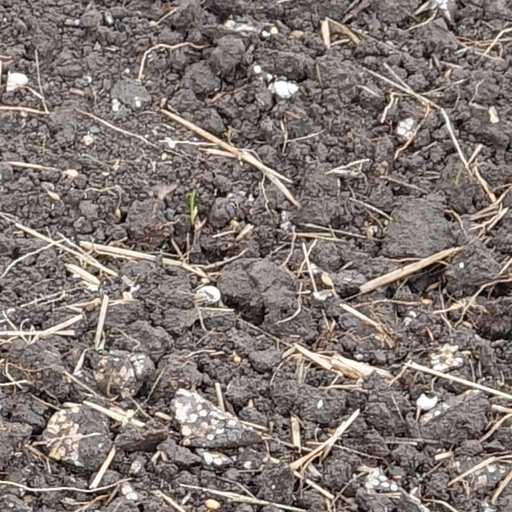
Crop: wheat